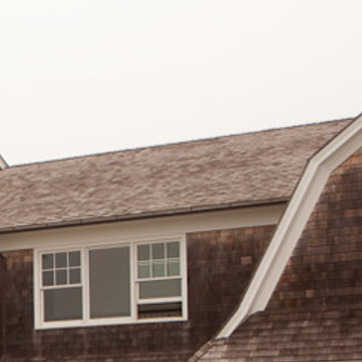
Material: other